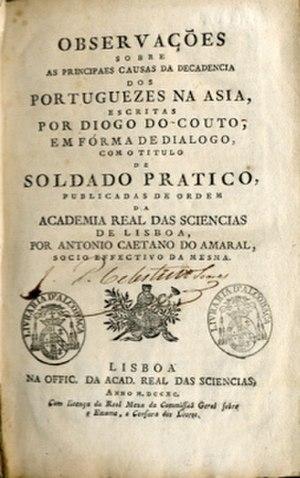
Diogo do Couto est un écrivain et historien portugais. Ce voyageur est aussi considéré, avec João de Lucena professeur à l'Université d'Evora, comme un des premiers indianistes européens.